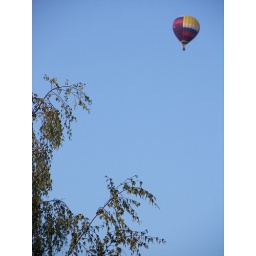
I was walking home and I noticed one in the sky. Turned the corner and there were about five more.